CARNET

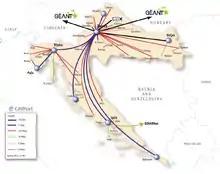
CARNET infrastructure

Basic activities of the Croatian Academic and Research Network - CARNET are network development, building and maintenance. CARNET network is a private network of the Croatian academic, scientific and research community and the primary and secondary school system institutions.